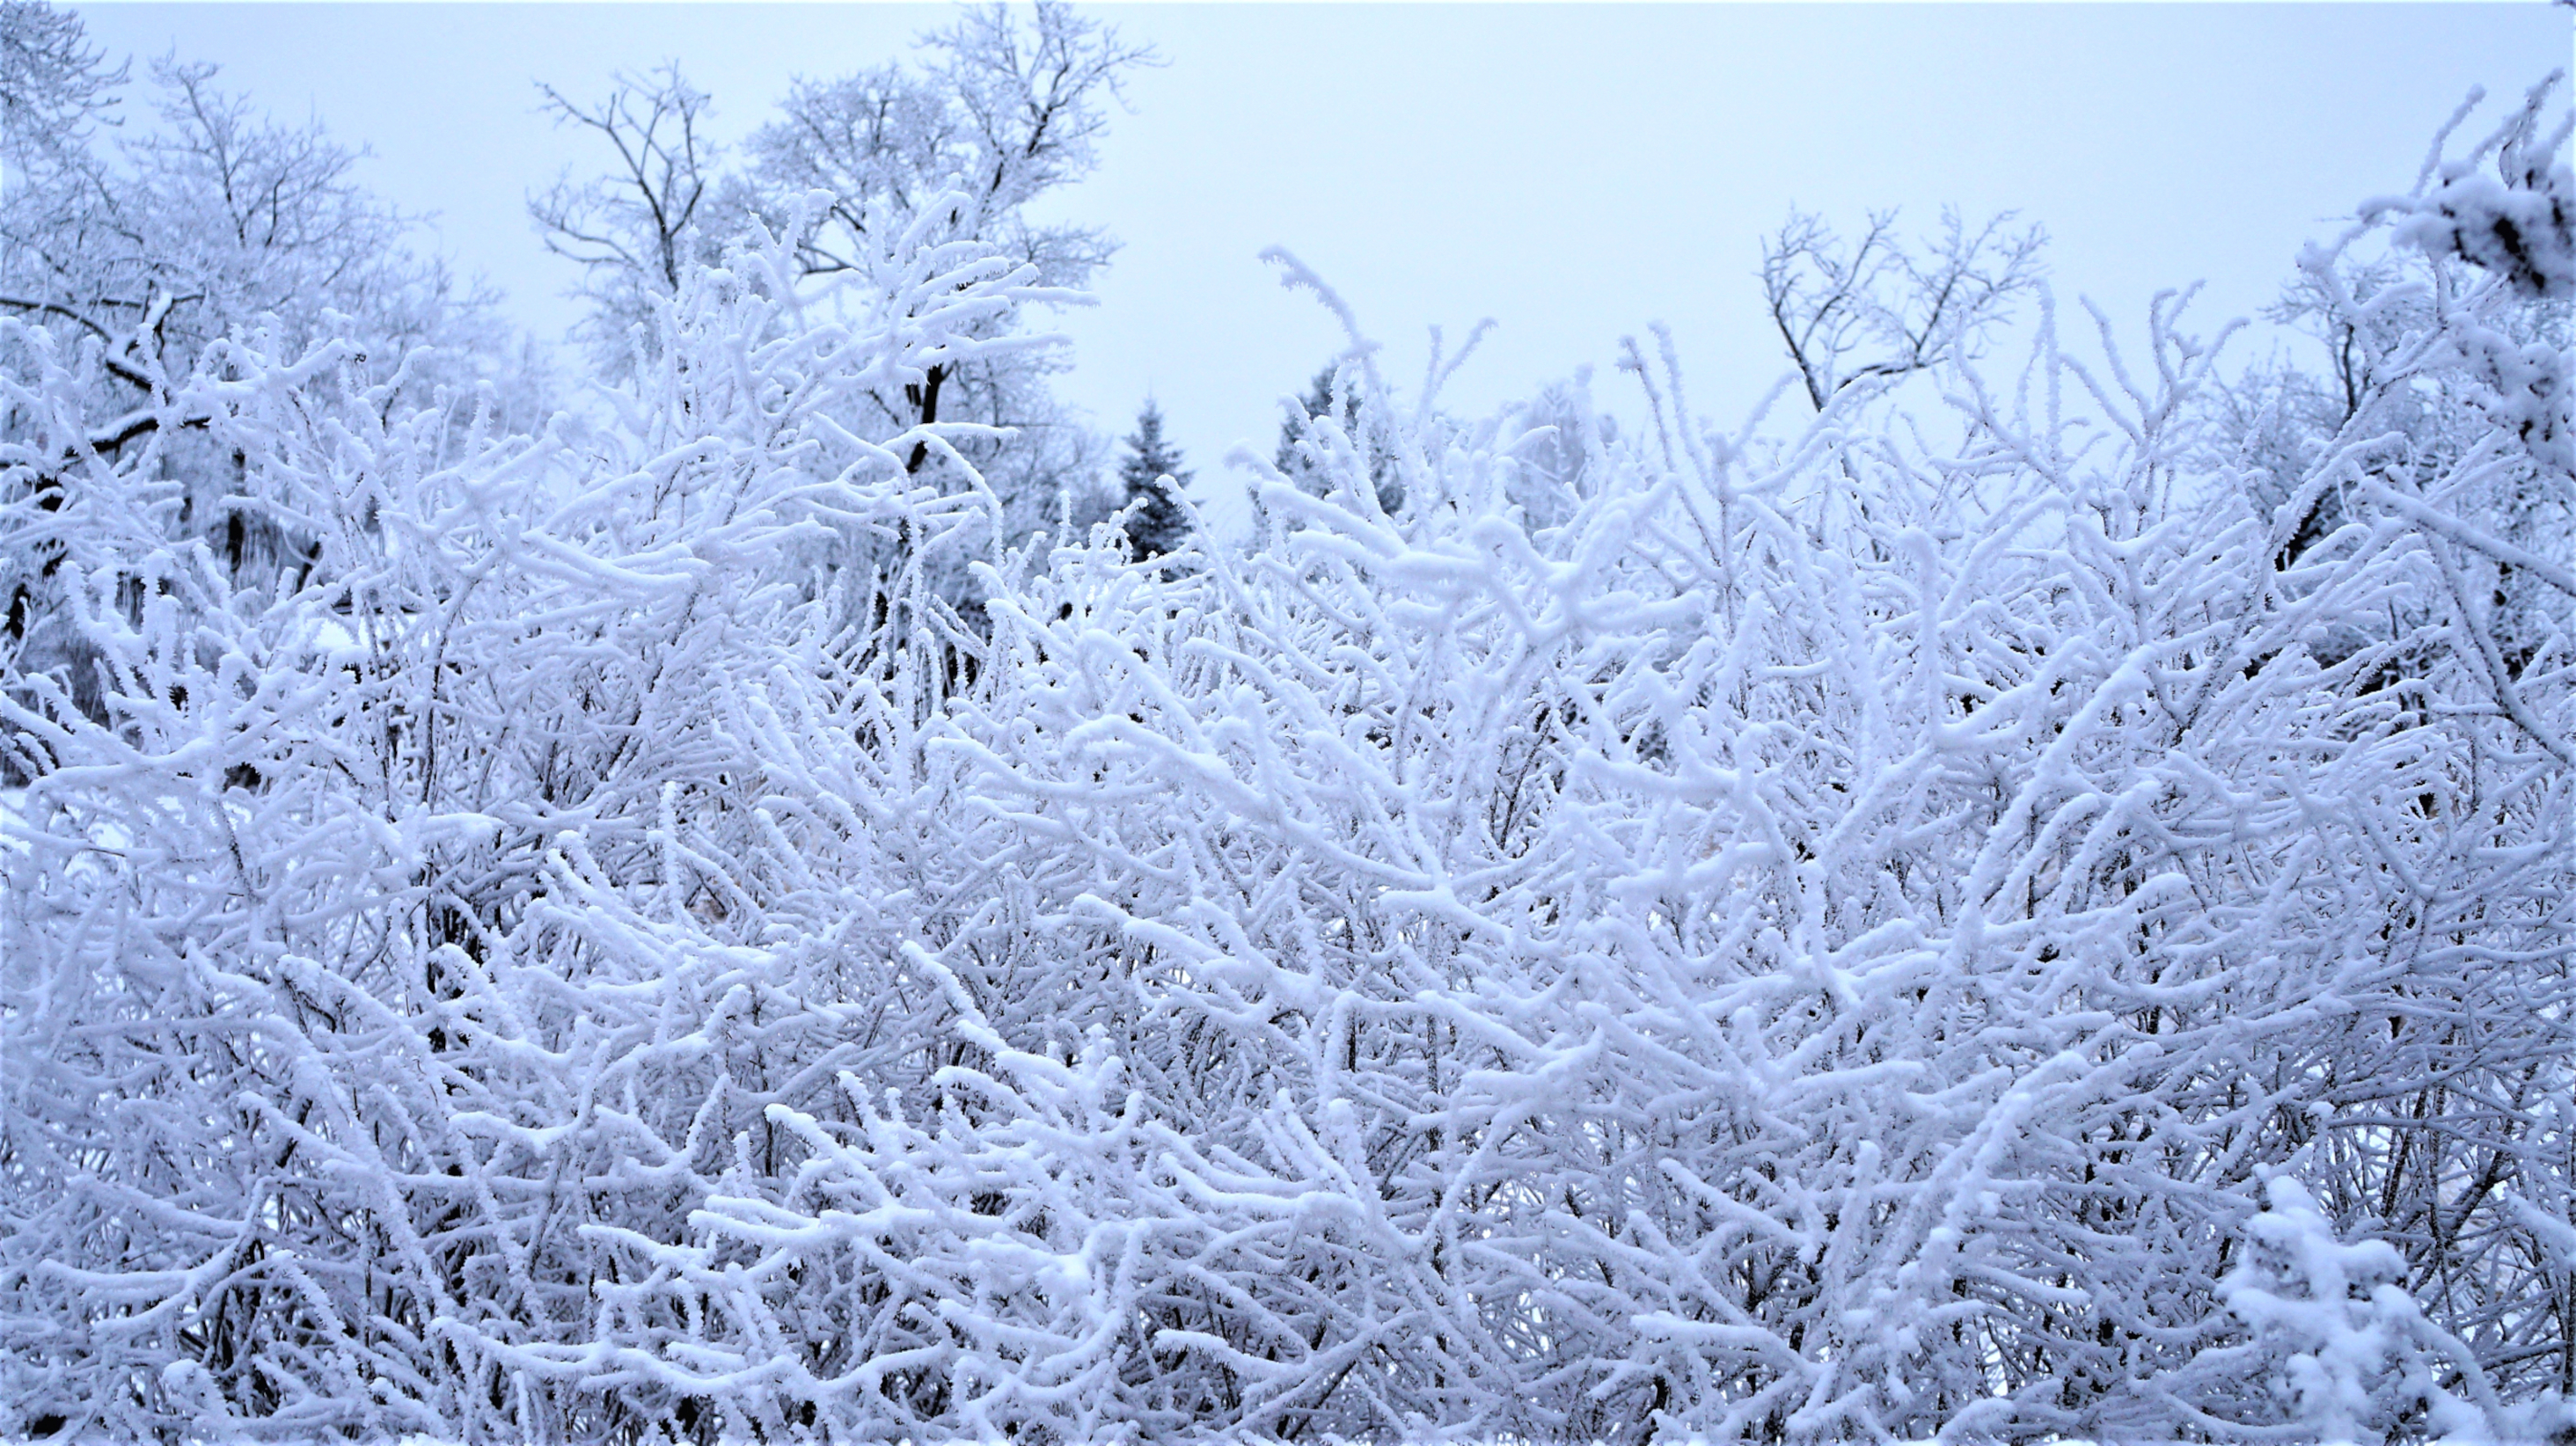
winter, snow, twig, white, cold, frost, sky, plant, atmospheric phenomenon, freezing, natural landscape, tree, grass, conifer, subshrub, precipitation, event, shrub, electric blue, pattern, forest, pine family, plant stem, monochrome, fir, pine